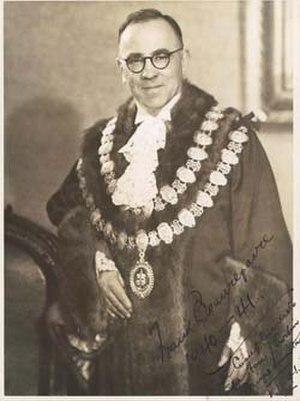
Frank Beaurepaire est un nageur australien.